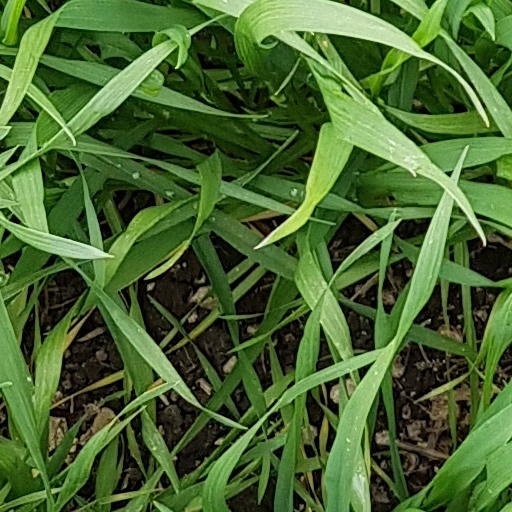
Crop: wheat